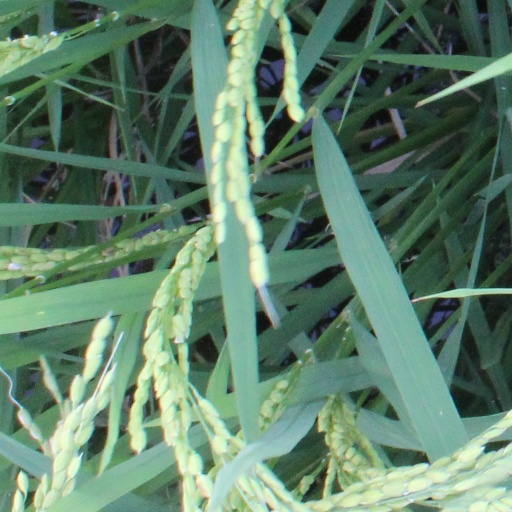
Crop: rice